Infanta María Amalia of Spain

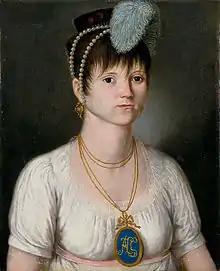
The Infanta María Amalia by an unknown artist.

María Amalia, Infanta of Spain (9 January 1779 in Madrid – 22 July 1798 in Madrid), was a Spanish princess. She was a daughter of King Charles IV of Spain, in 1795, she married her uncle Infante Antonio Pascual of Spain.